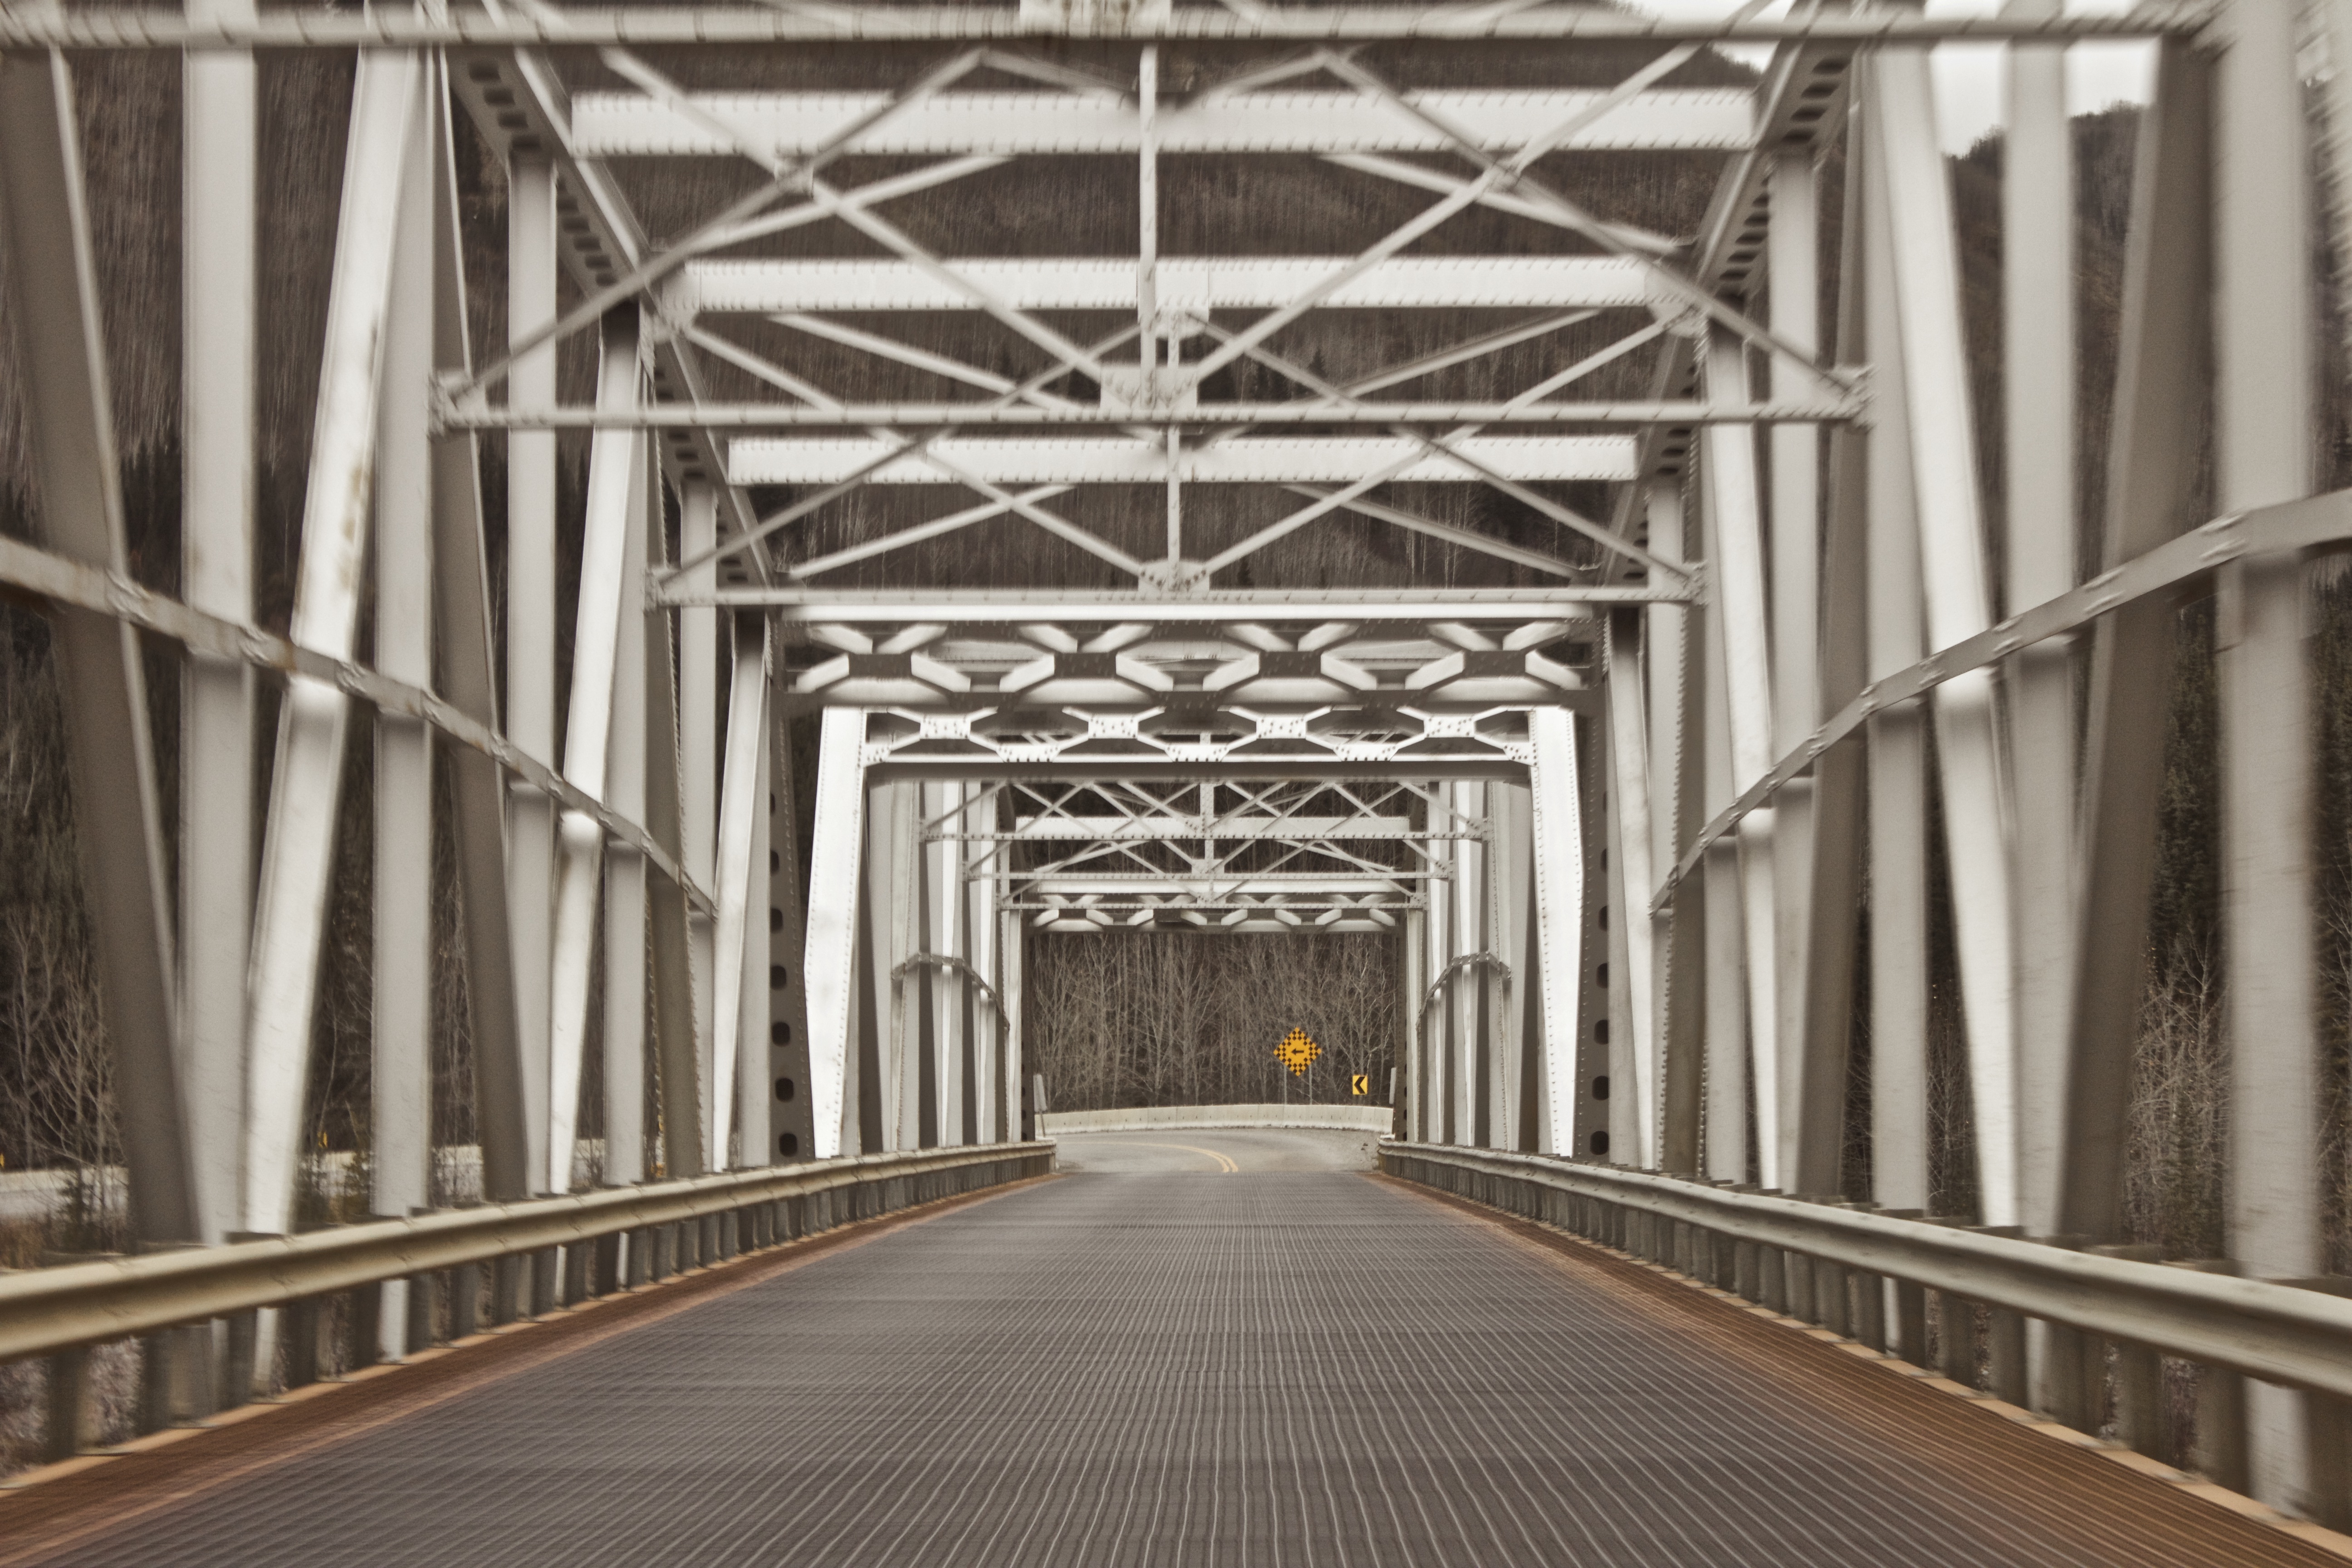
architecture, structure, road, bridge, building, arch, hall, metal, lane, aisle, symmetry, arcade